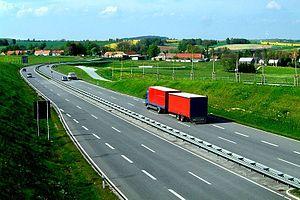
La Bundesstraße 178 est une Bundesstraße, une voie rapide du Land de Saxe. Elle part de Zittau vers le tripoint Allemagne-Pologne-République tchèque. En plein développement, elle relie le réseau autoroutier allemand aux routes des régions d'Ústí et de Liberec et de la voïvodie de Basse-Silésie.